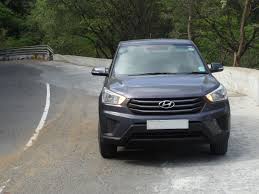
Label: noambulance